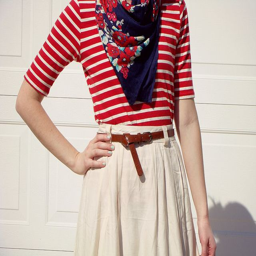
mix prints with a scarf !